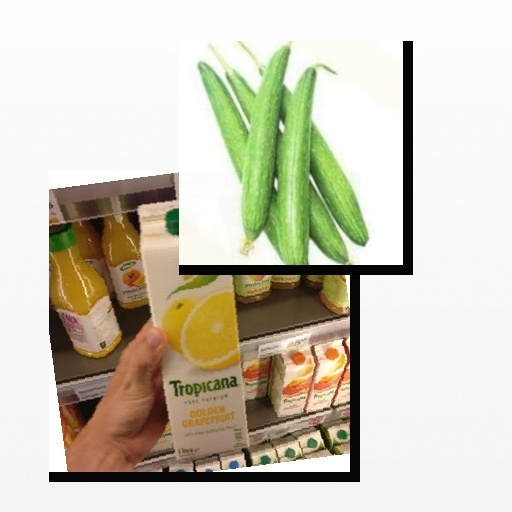
Food items: golden_grapefruit_juice, sponge_gourd